RIDC

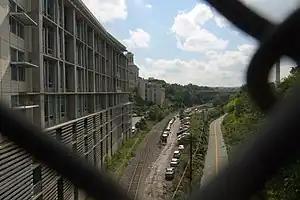
The Collaborative Innovation Center (left), Carnegie Mellon University's Hamerschlag Hall (center), and railroad tracks in Pittsburgh

RIDC provides development, finance and leasing of new and redeveloped research and business parks using a wide range of real estate development activities. RIDC Research and Business parks are both new development and lab or industrial transfers from such corporations as Sony, Westinghouse and US Steel and include: